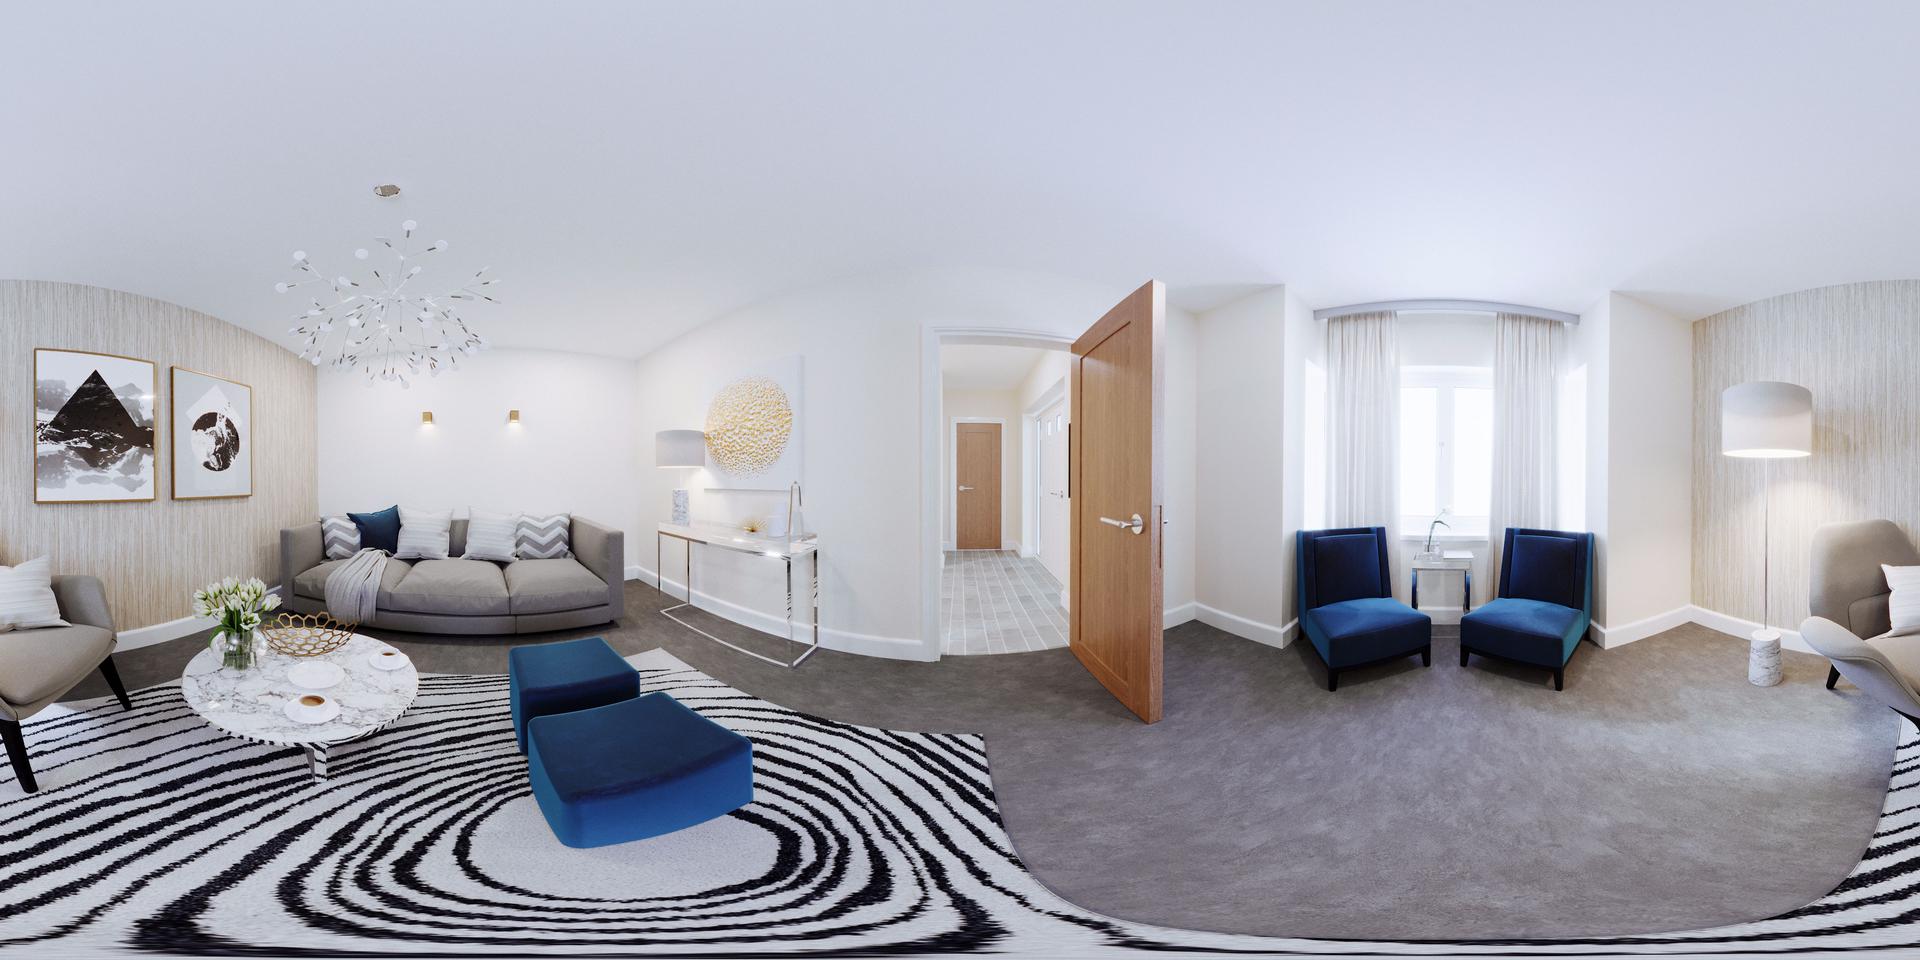
Referred object: the vase of white flowers on the coffee table

Referred object: the white starburst ceiling chandelier

Referred object: turn slightly left, and you'll see the blue ottoman in front of the gray sofa